2020s in United States history

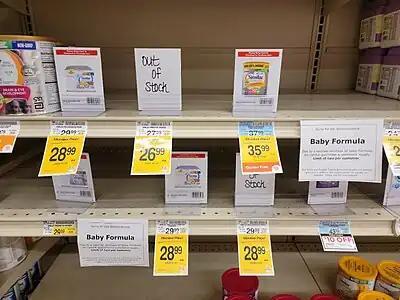

On January 6, 2021, a mob of 2,000–2,500 supporters of U.S. President Donald Trump attacked the Capitol Building in Washington, D.C. They sought to overturn his defeat in the 2020 presidential election by disrupting the joint session of Congress assembled to count electoral votes that would formalize President-elect Joe Biden's victory. The Capitol Complex was locked down and lawmakers and staff were evacuated as rioters assaulted law enforcement officers, vandalized property, and occupied the building for several hours. Five people died either shortly before, during, or following the event: one was shot by Capitol Police, another died of a drug overdose, and three died of natural causes. Many people were injured, including 138 police officers. Four officers who responded to the attack died by suicide within seven months.